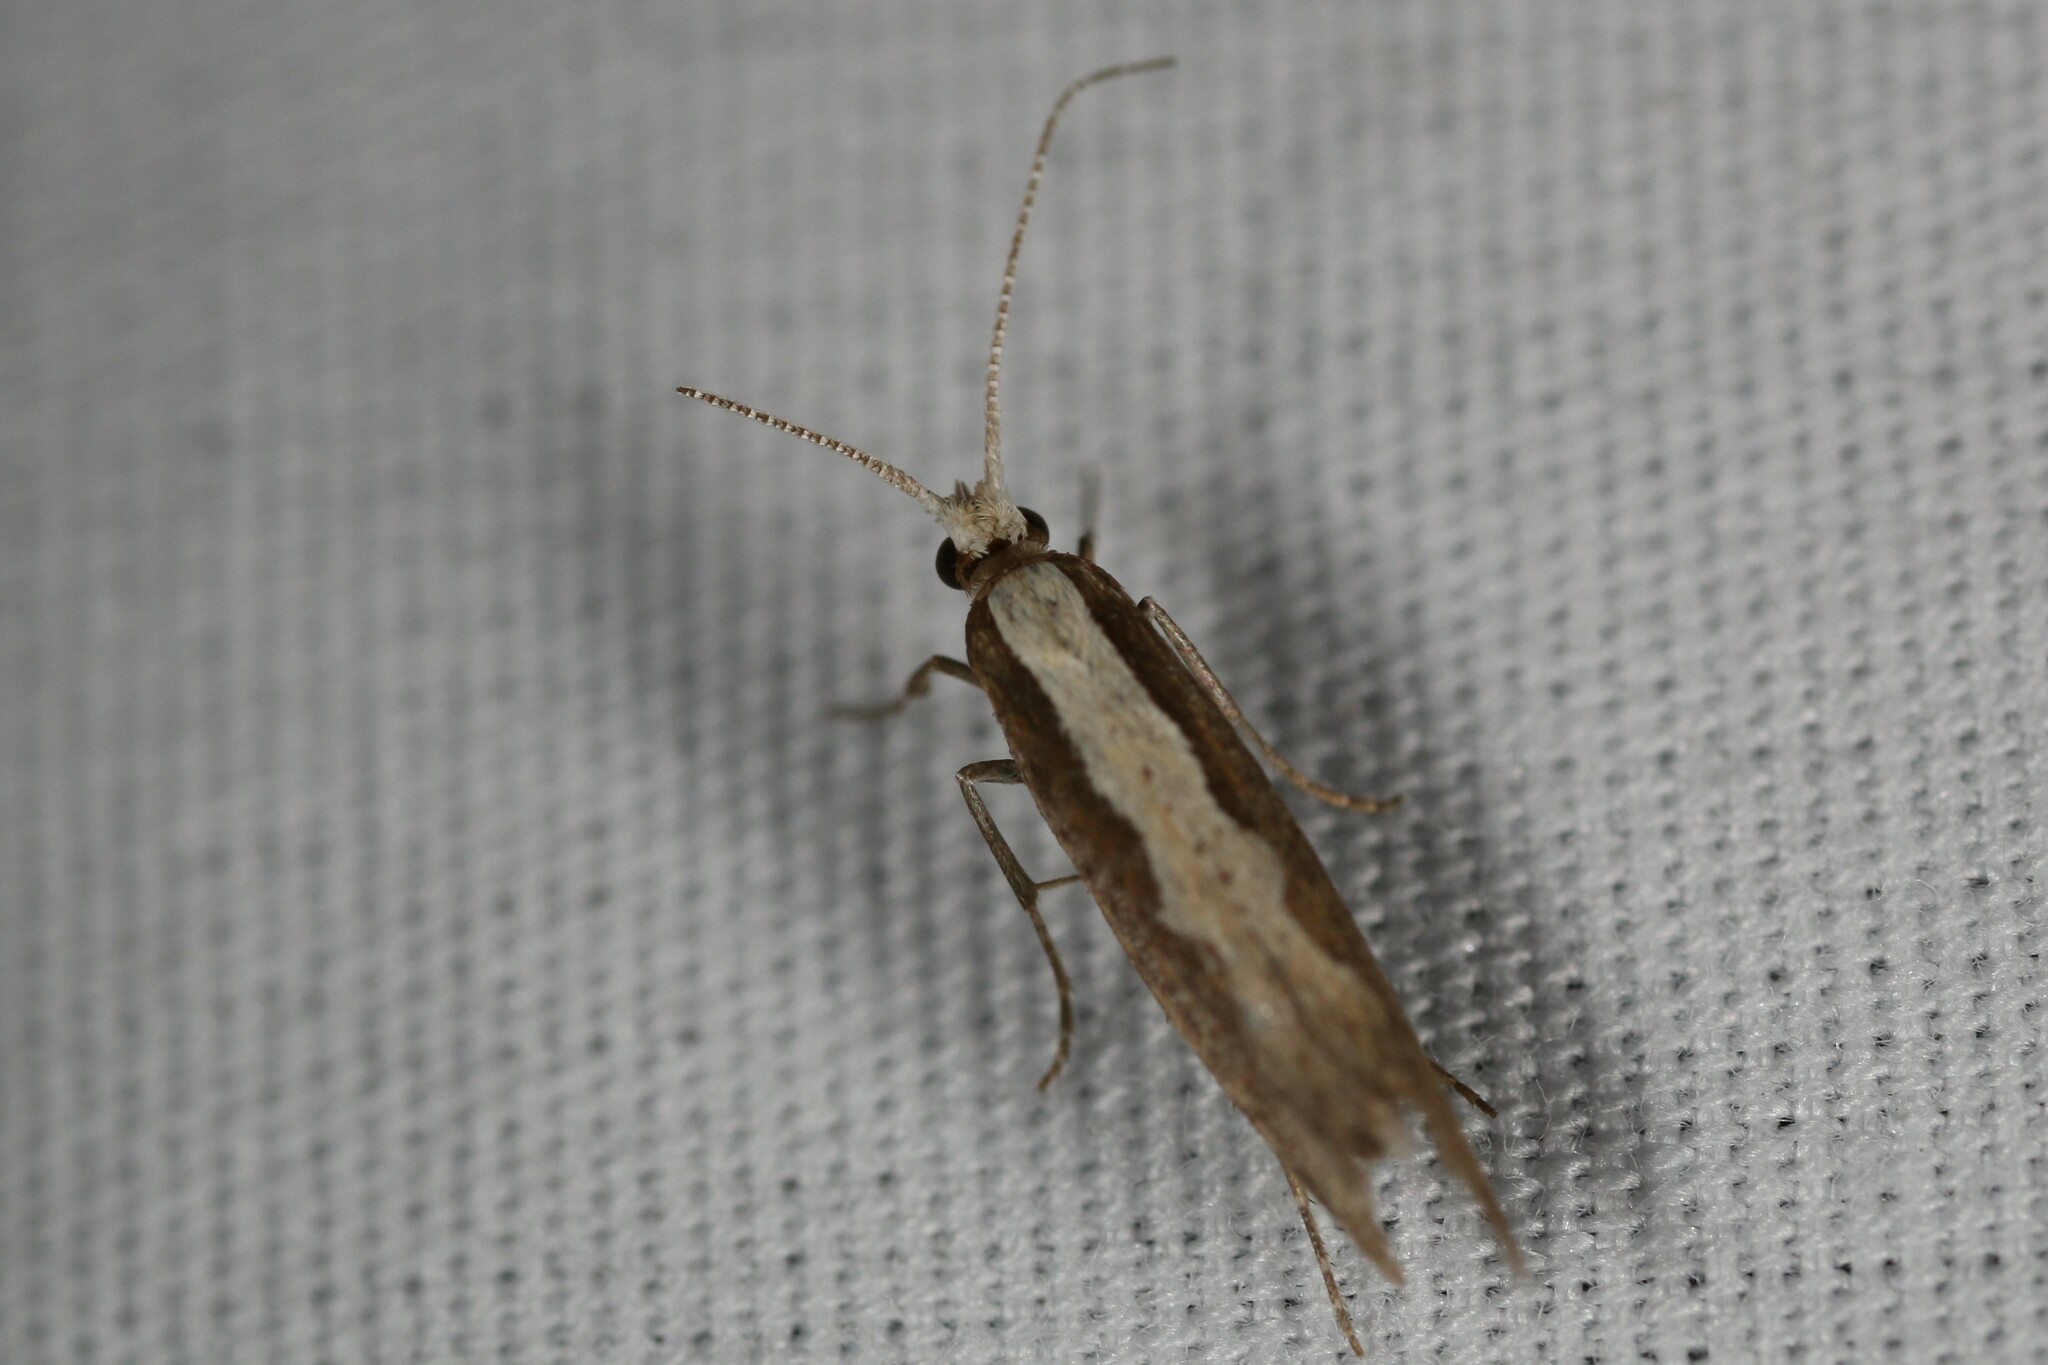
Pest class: diamondback_moth